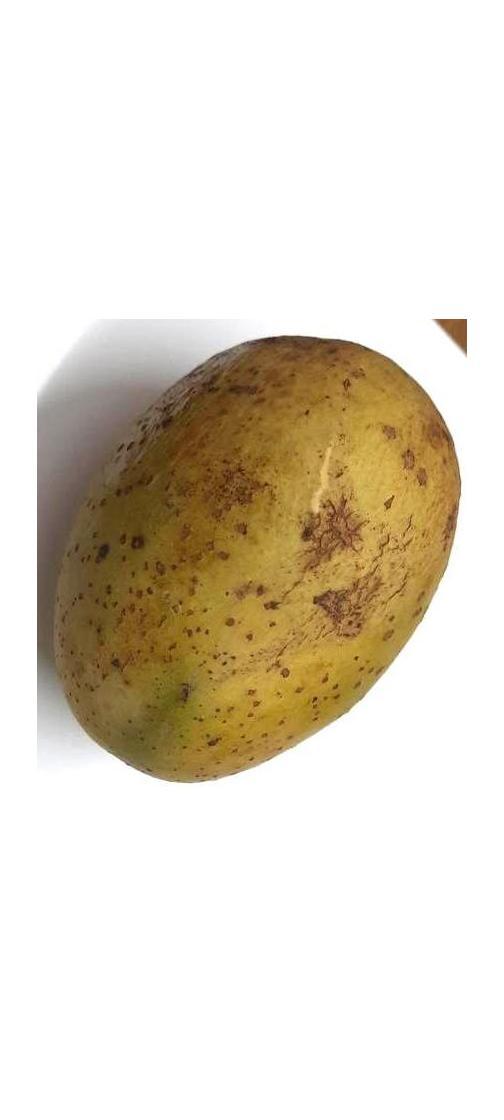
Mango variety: Gourmoti